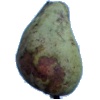
Label: pear_stone